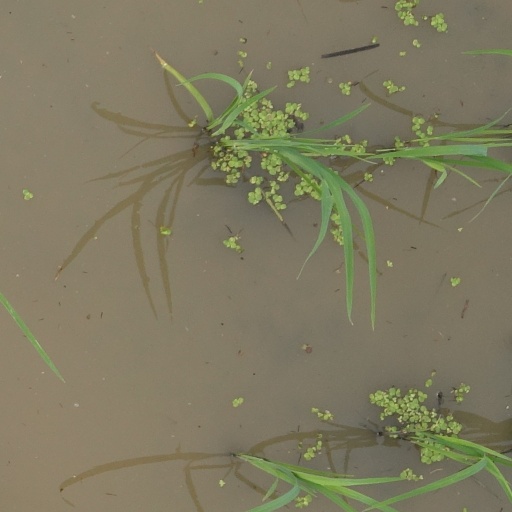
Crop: rice